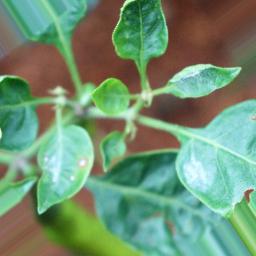
Label: mites_and_trips